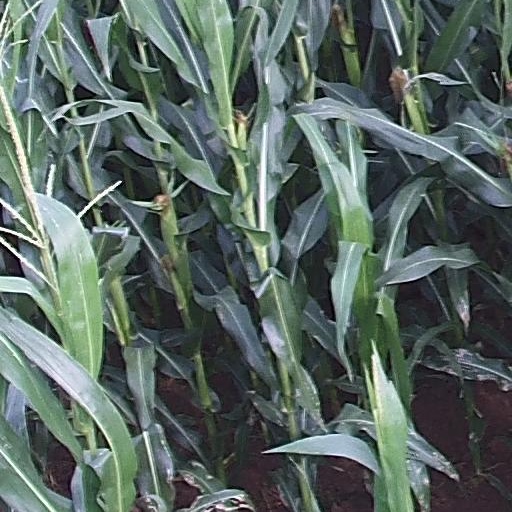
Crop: maize; corn